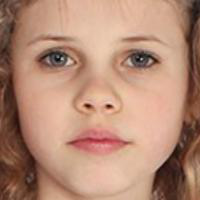
Age group: age 01-10